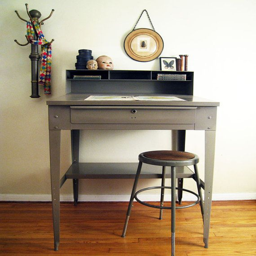
i like the idea of a tall desk - although in reality it might be tricky since i am a short person .